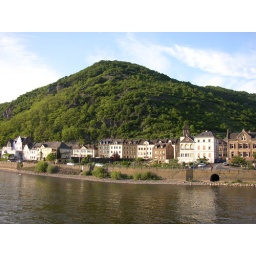
The river Rhine, just above the Lorelei rock